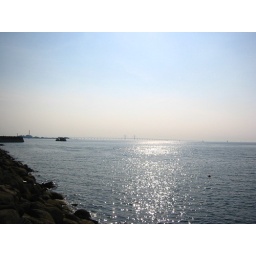
the longest combined rail and road bridge in europe. yes. be in awe.